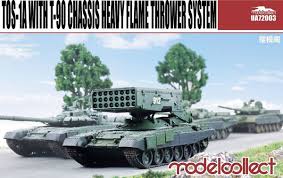
Label: TOS-1